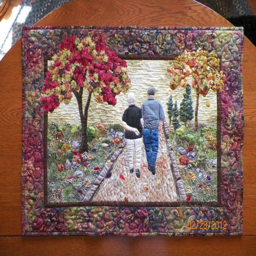
creator wrote , this quilt is a portrait of my parents .